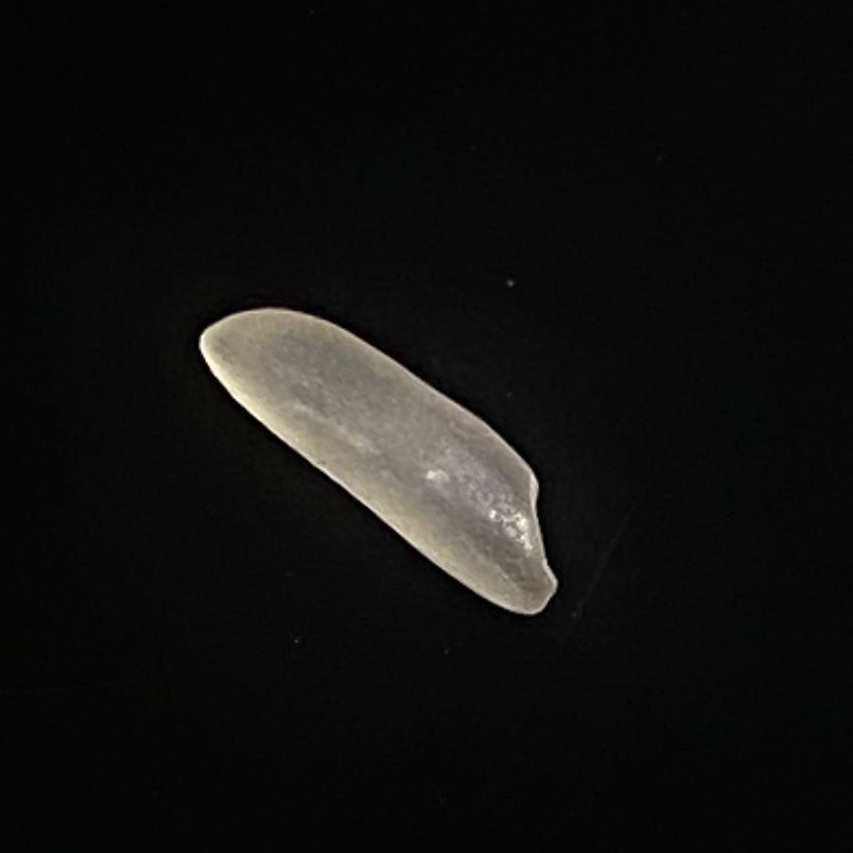
Rice variety: Najirshail